Badagam

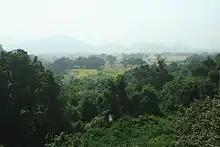
Hills surrounding Badagam

The Binnala, Gedela, Kappala, Routhu and Sivala are the known and ancient families staying here for the last 100 years since the Madras Presidency days.